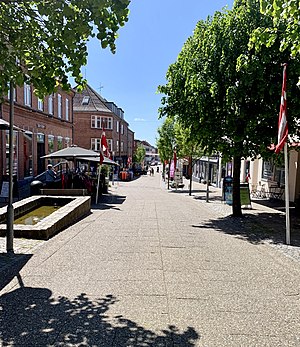
Storegade (Hadsund)
Storegade i Hadsund efter bygningen til venstre ses åbningen ud til Torvet.
Storegade i Hadsund, 2020
Storegade er en gade i centrum af Hadsund. Den er en 450 meter lang, hvorfra de 350 meter er gågade. Gågaden er belagt med betonfliser